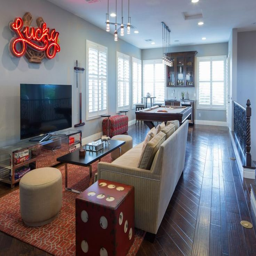
want to visit place ? check out the guest house they built from the ground up alongside their remodeled home .